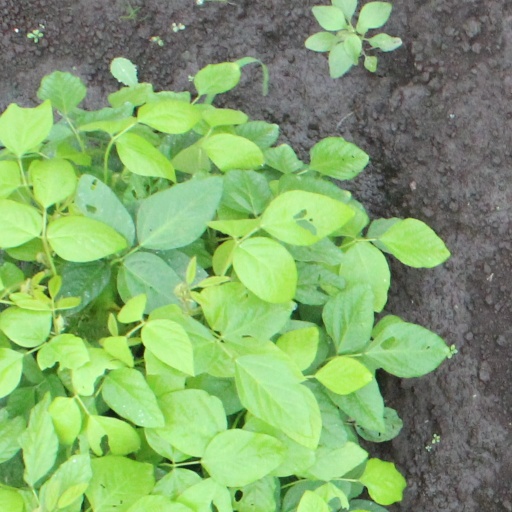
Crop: soybean